Joseph Ole Lenku

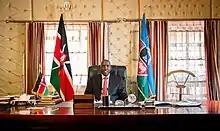

Joseph Ole Lenku assumed the office of the Governor on 8 August 2017. Since taking office he has implemented a series of reforms in the County Government and has focused development efforts in the sectors of Health, Lands and Education.